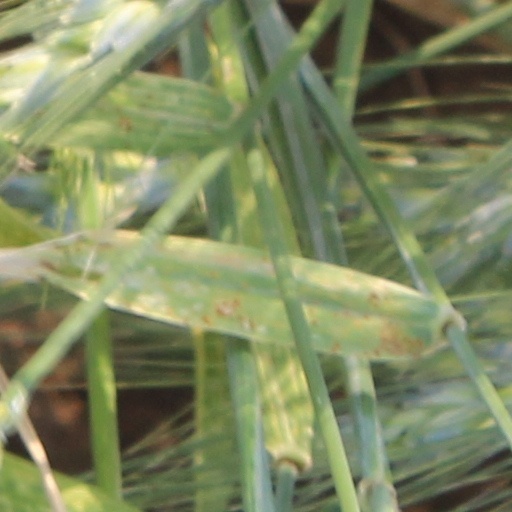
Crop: wheat